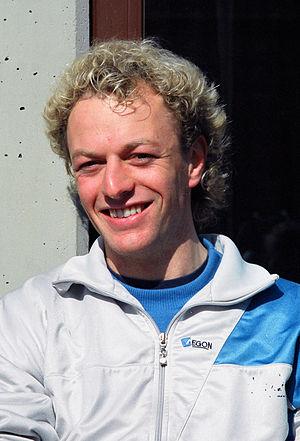
Geert Gerrit "Gerard" Kemkers, né le 8 mars 1967 à Groningue, est un patineur de vitesse néerlandais.